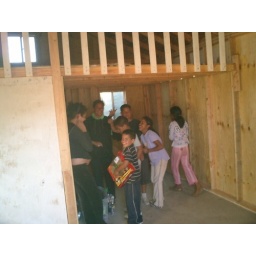
building houses in tijuana 16